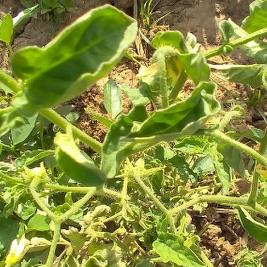
Crop: Tomato
Condition: virosis-d